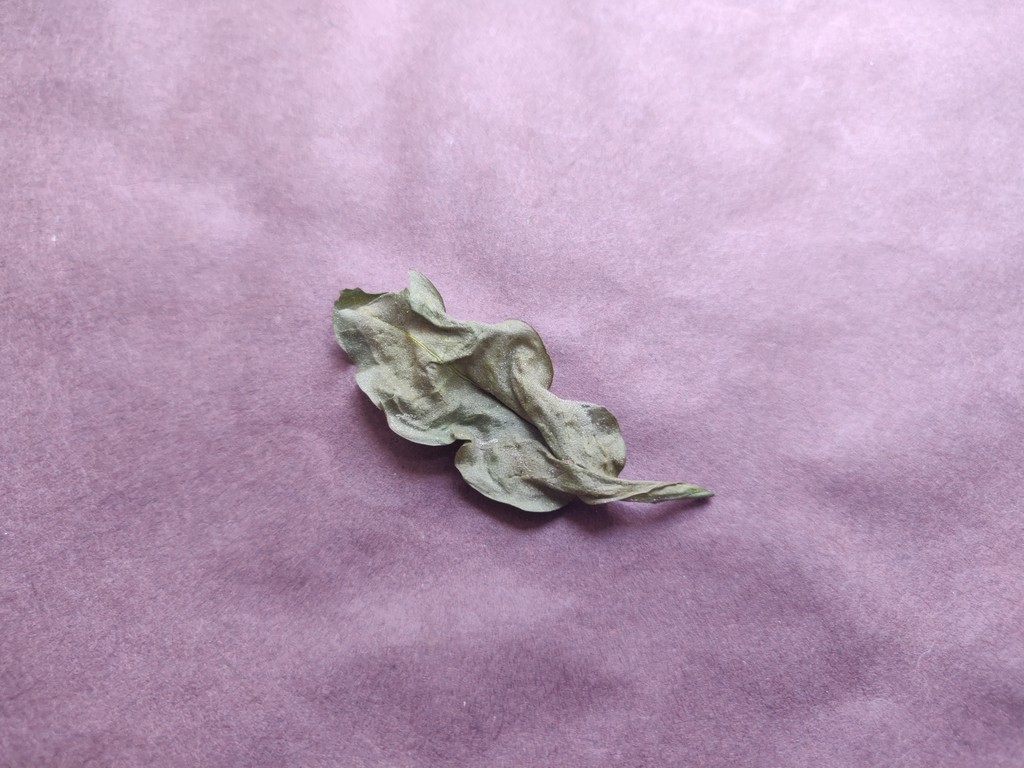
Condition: Dried
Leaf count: single
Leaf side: unknown